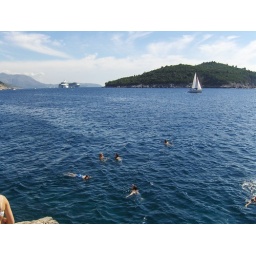
Swimming in clear blue waters